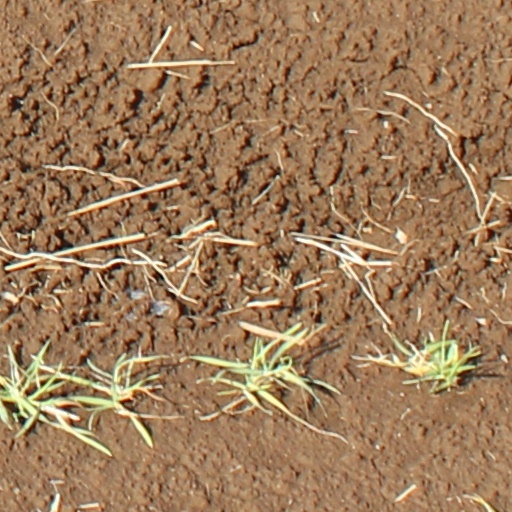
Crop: wheat